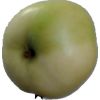
Label: Apple 6